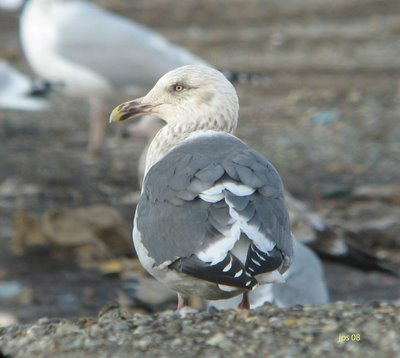
a typical seagull with a curved bill and a beautiful white crown
this bird is very and white, with a white head, and a slightly curved beak.
this is a grey bird with a white head and a long downward pointed beak.
this bird's body is white, with grey-feathered wings, white eyes, and a yellow bill with black splotching.
a large white and gray bird with a long yellow beak.
this bird has grey wings and a white head and belly.
this bird is grey with white and has a long, pointy beak.
a large bird with a yellow and black bill, white breast, and grey secondaries.
this bird is grey with white and has a long, pointy beak.
this particular bird has a belly that is white with gray secondaries
Species: Slaty Backed Gull